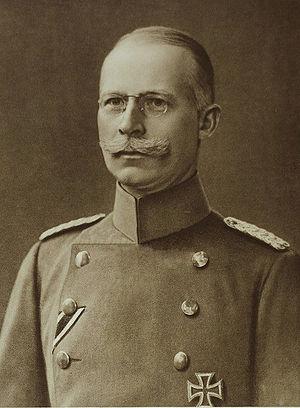
Dietrich Gerhard Emil Theodor Tappen, né le 3 juillet 1866 et mort le 28 mai 1953, est un officier d'état-major allemand lors de la Première Guerre mondiale.